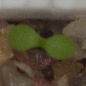
Label: scentless_mayweed